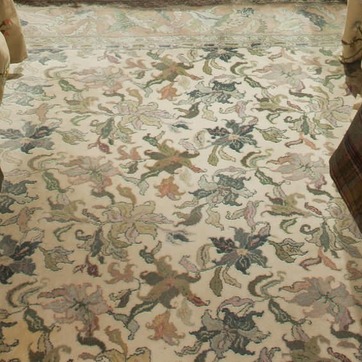
Material: carpet